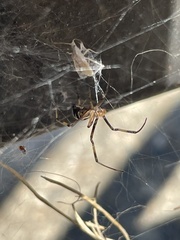
Species: Lactrodectus_hesperus